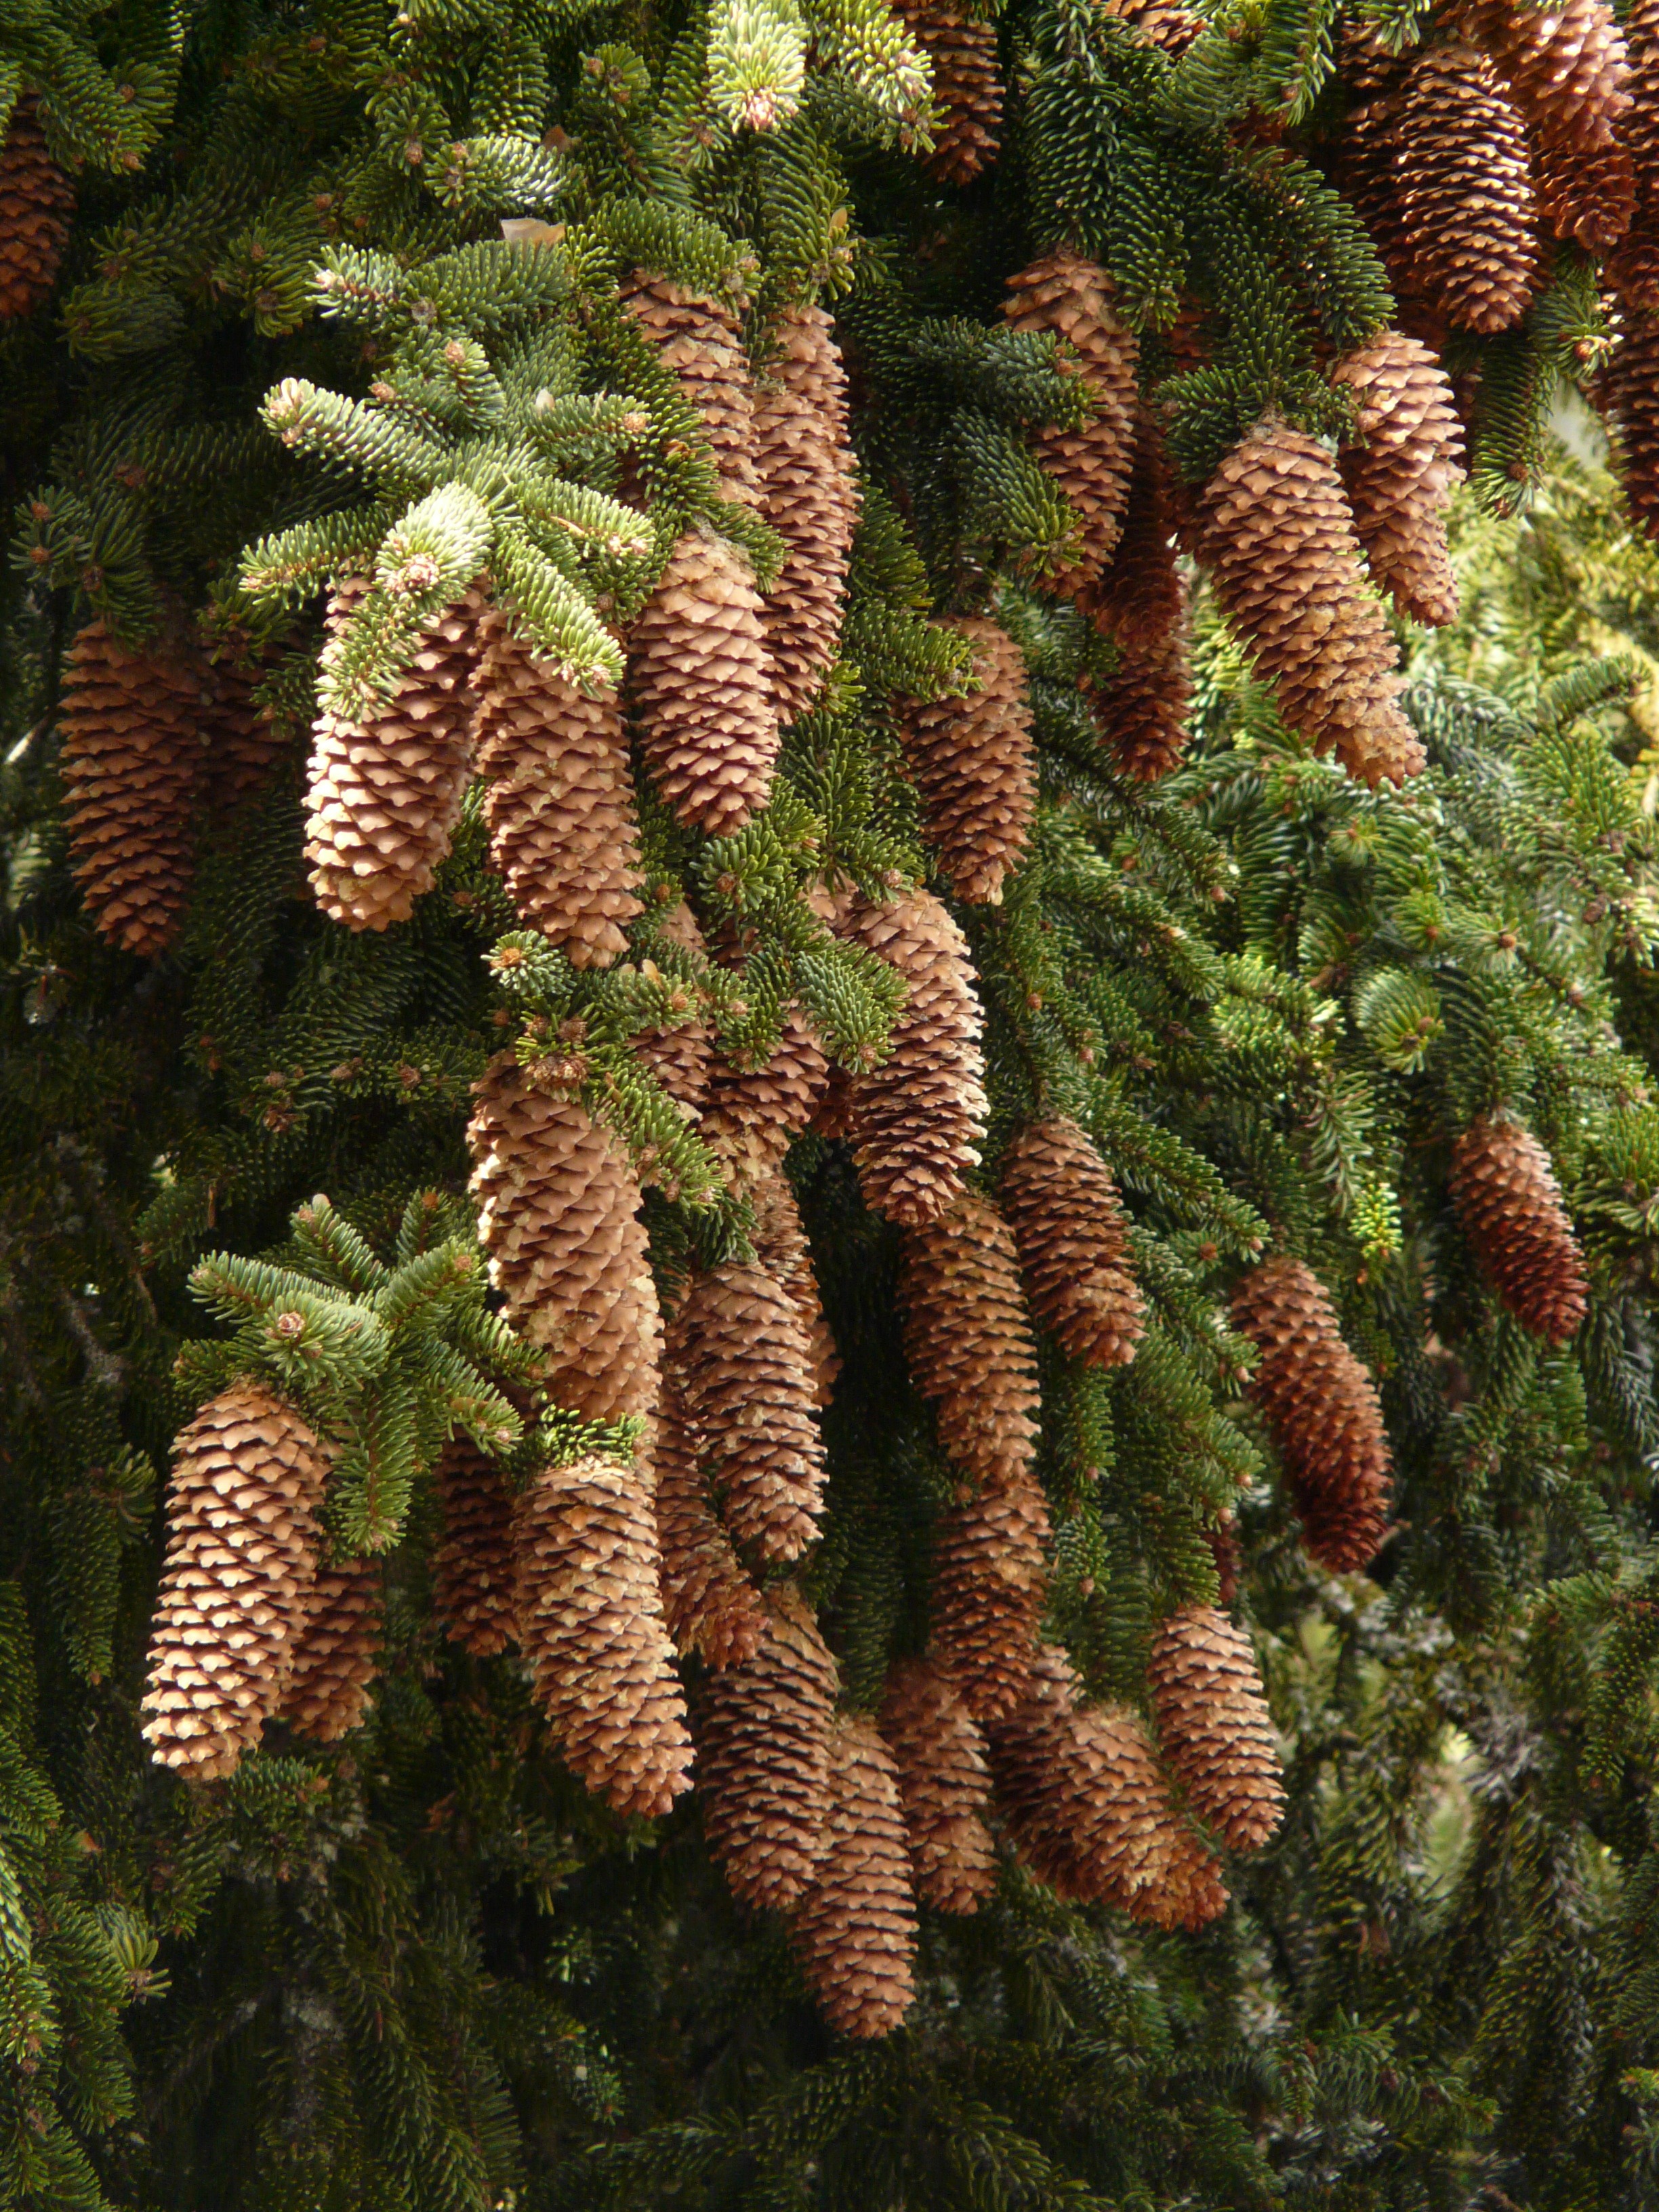
tree, branch, plant, flower, pine, ripe, produce, evergreen, botany, fir, flora, conifer, seeds, tap, spruce, ecosystem, pine cones, picea, common spruce, pine family, picea abies, woody plant, land plant, conifer cone, red spruce